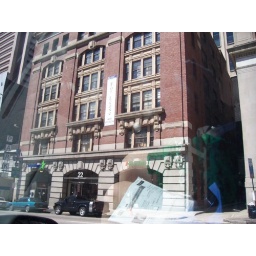
The building across the street from our hotel. Sue me, I was bored and messing around with the camera.